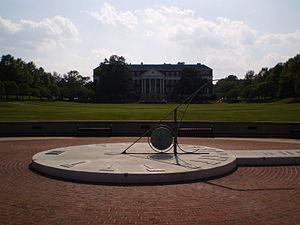
L’université du Maryland, officiellement l'université du Maryland, College Park est une université américaine située à College Park, dans la banlieue de Washington. Il s'agit du porte-drapeau du système universitaire de l'État du Maryland. Ce système comprend d'autres institutions comme l'université du Maryland, Comté de Baltimore, située à Catonsville dans la périphérie proche de Baltimore.